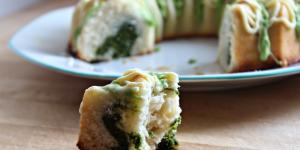
bizcocho de te matcha